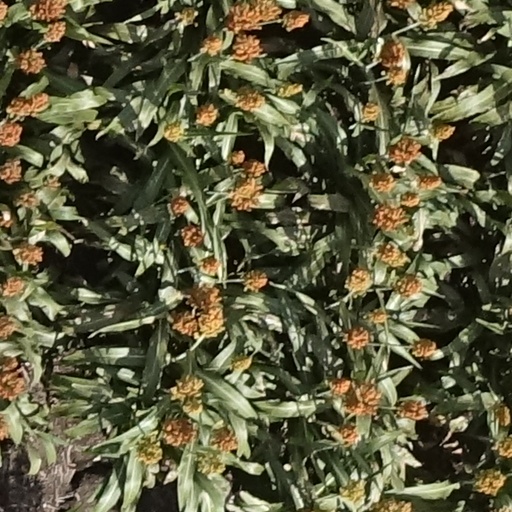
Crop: sorghum